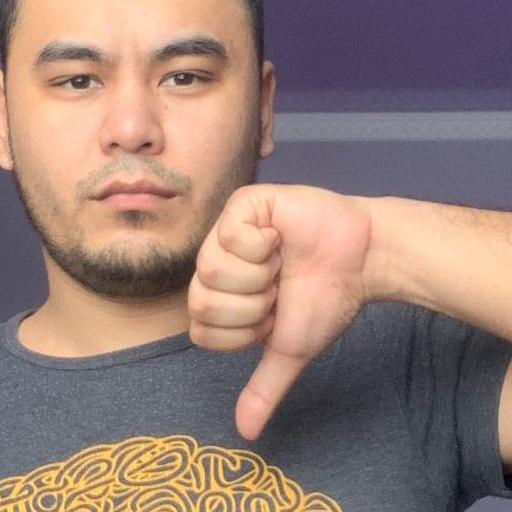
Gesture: dislike